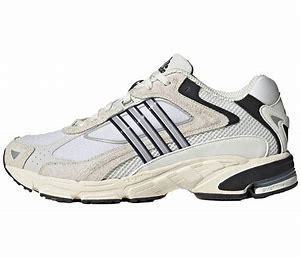
Brand: Adidas
Model: Response Cl